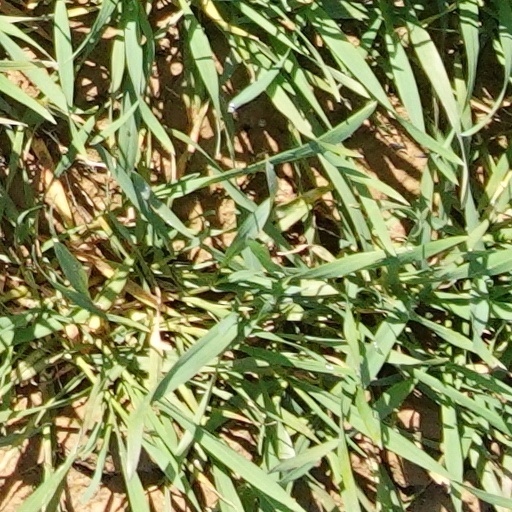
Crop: wheat